Answer in natural language. Considering the relative positions, where is blue framed coastal marine wall decor with respect to advanced coding ai (marked B)? Choose between the following options: right or left
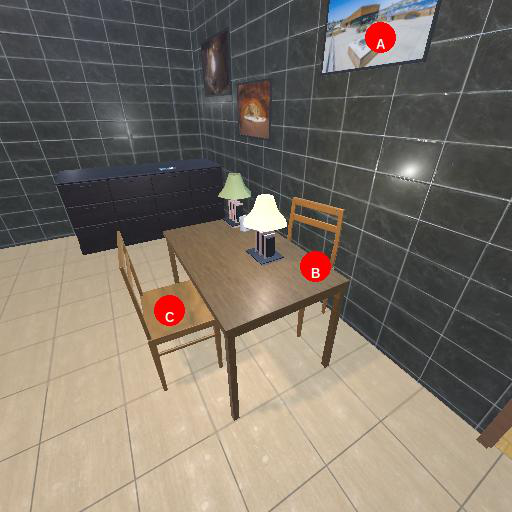
<answer>right</answer>